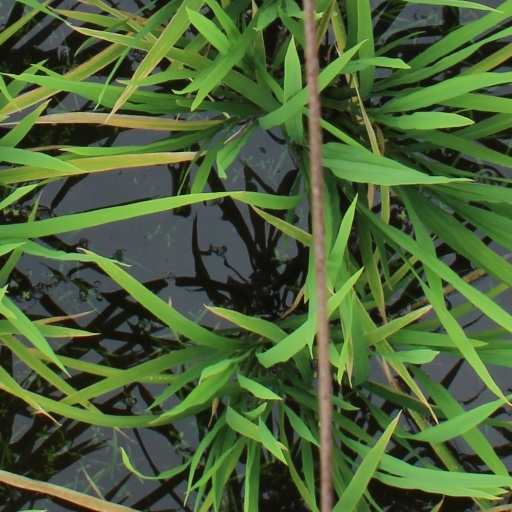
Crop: rice